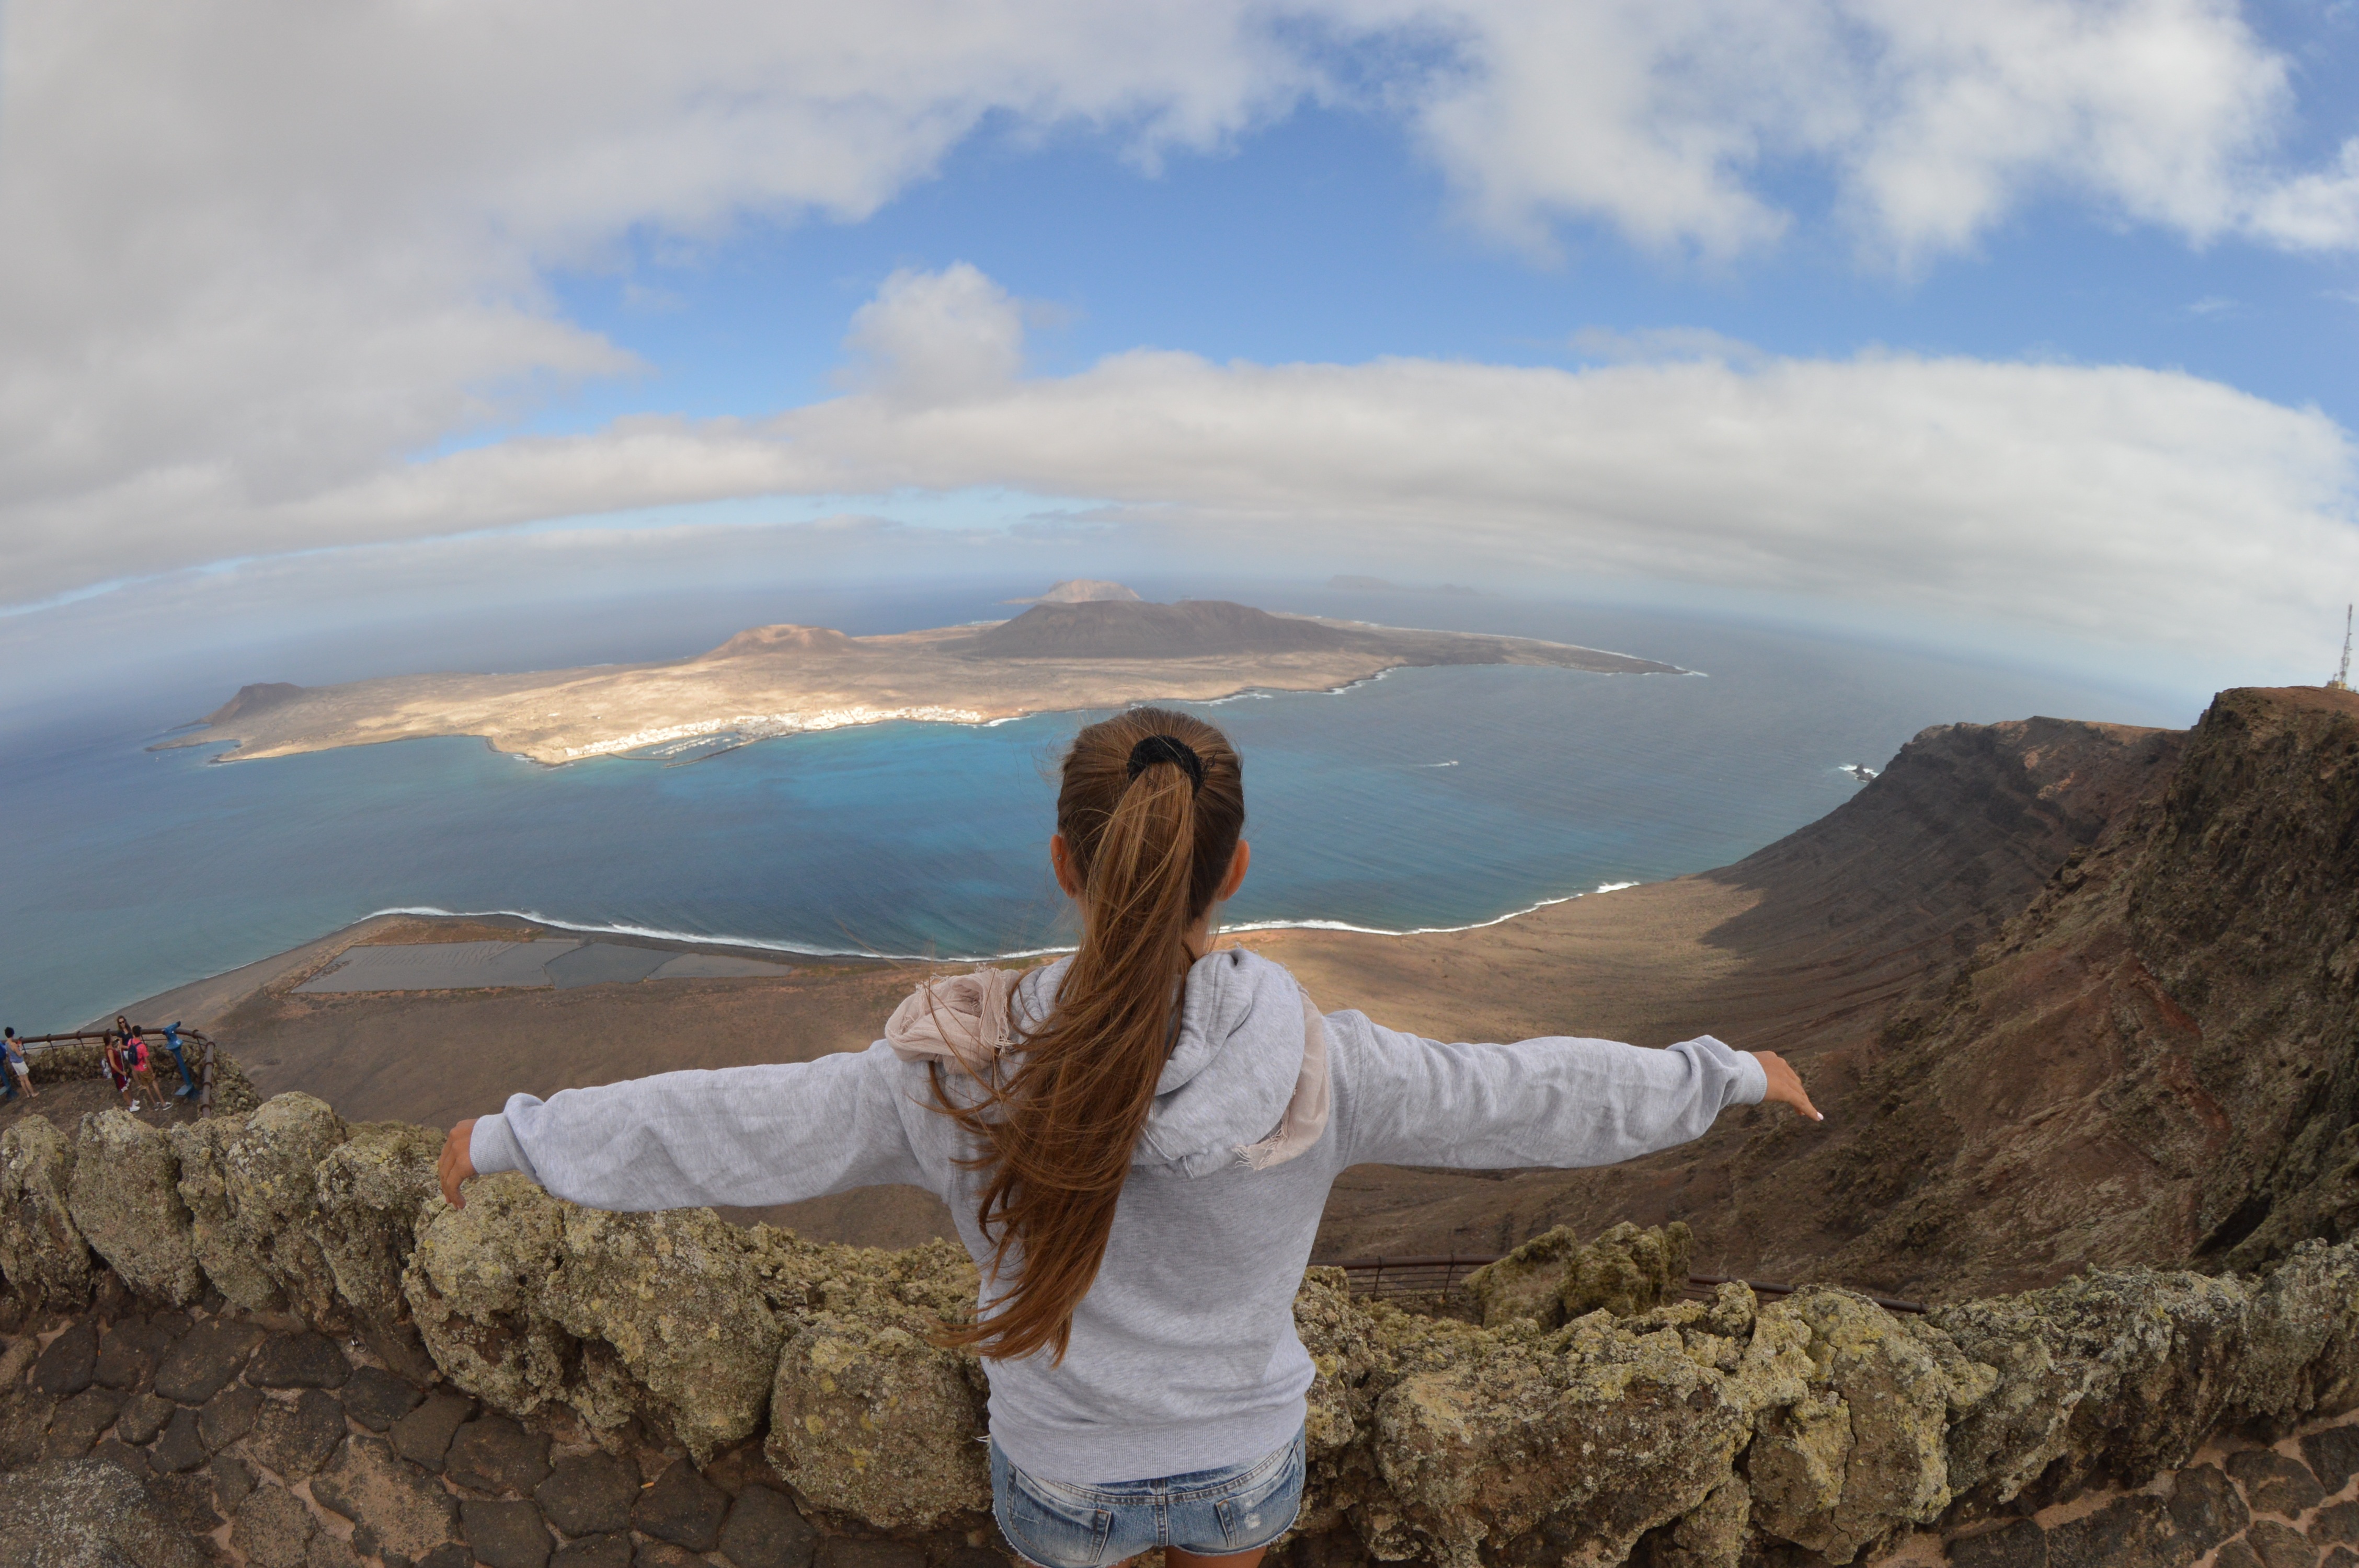
landscape, sea, coast, nature, rock, horizon, wilderness, walking, mountain, cloud, sky, woman, hiking, sunlight, hill, adventure, mountain range, fly, vacation, cliff, empty, freedom, trip, terrain, summit, dream, geology, badlands, danger, higher, infinite, landform, open arms, mountainous landforms